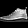
Label: Sneaker